SMS Kaiser Max (1875)

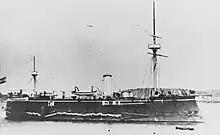
"Kaiser Max" sometime after 1892

"Kaiser Max" was long overall and long at the waterline; she had a beam of and an average draft of . She displaced . As was common for ironclads of the period, she had a pronounced ram bow. She had a crew of 400 officers and enlisted men.